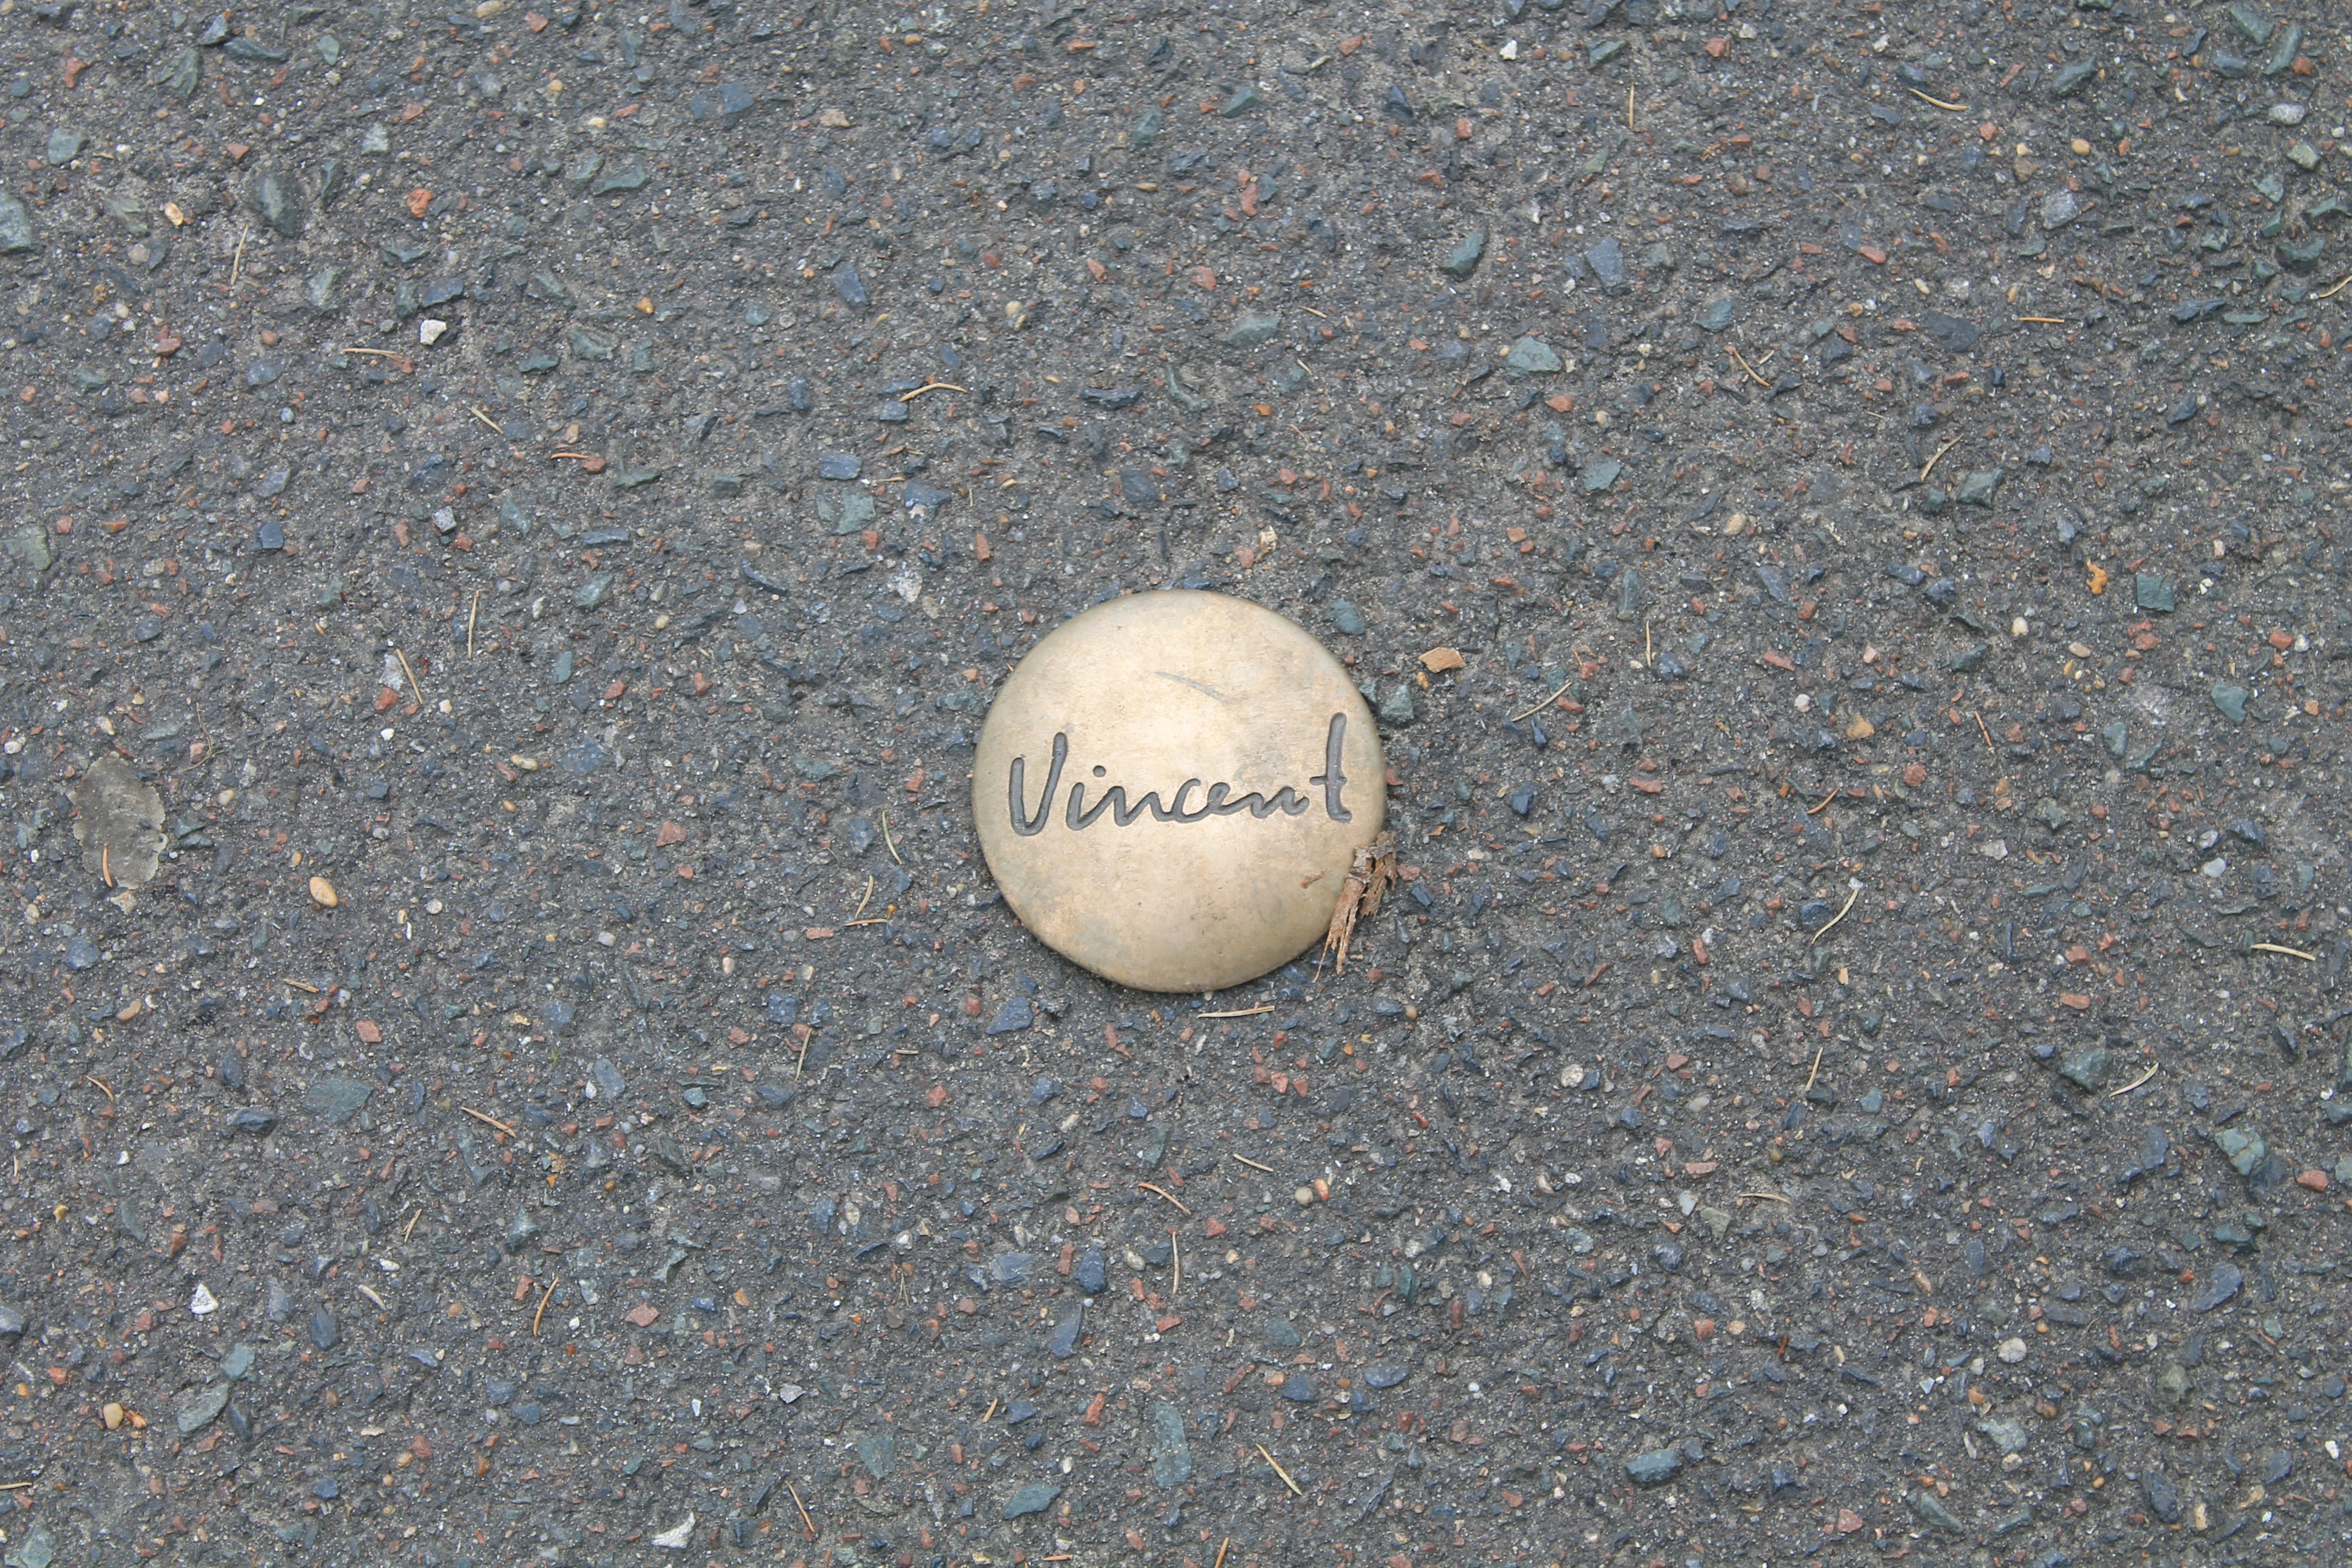
sand, rock, asphalt, france, artist, soil, material, painting, painter, ball, mark, shape, punch, van gogh, vincent van gogh, road surface, vincent, ile de france, val d oise, auvers sur oise